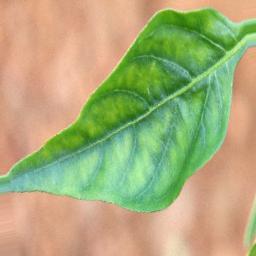
Label: healthy